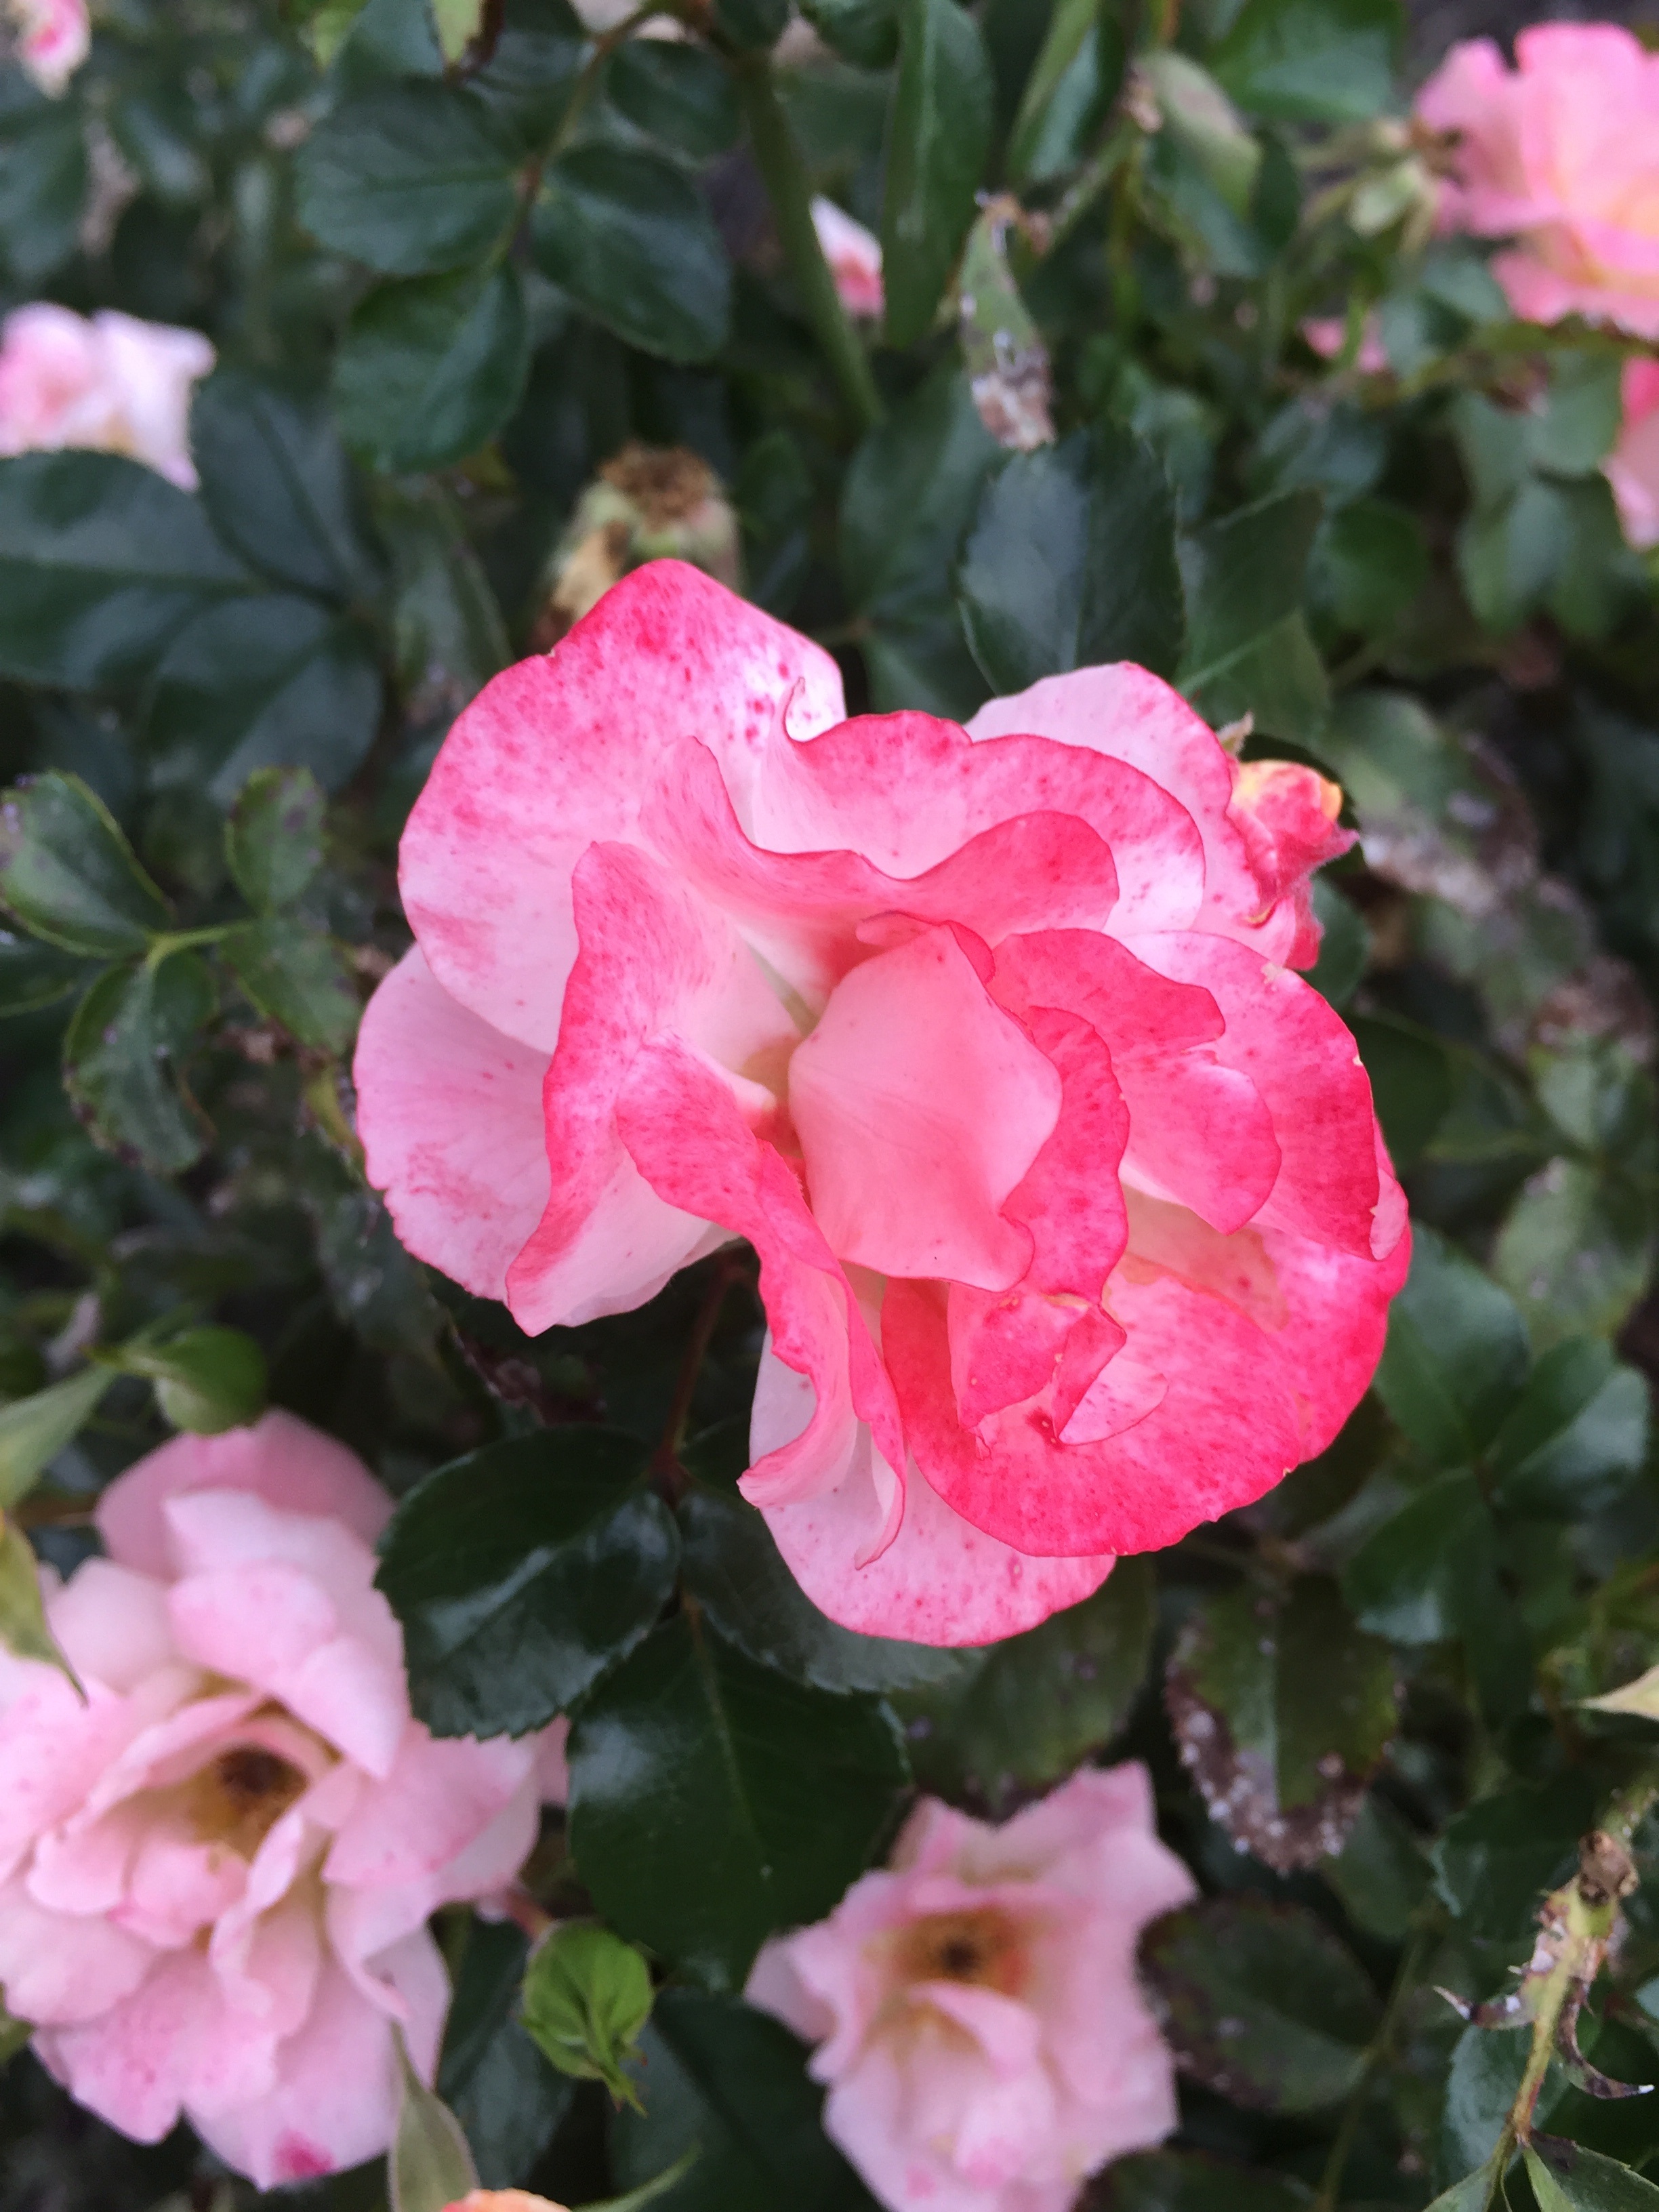
plant, flower, petal, rose, pink, petals, shrub, bright, floribunda, flowering plant, garden roses, rose family, china rose, busy lizzie, annual plant, land plant, rosa centifolia